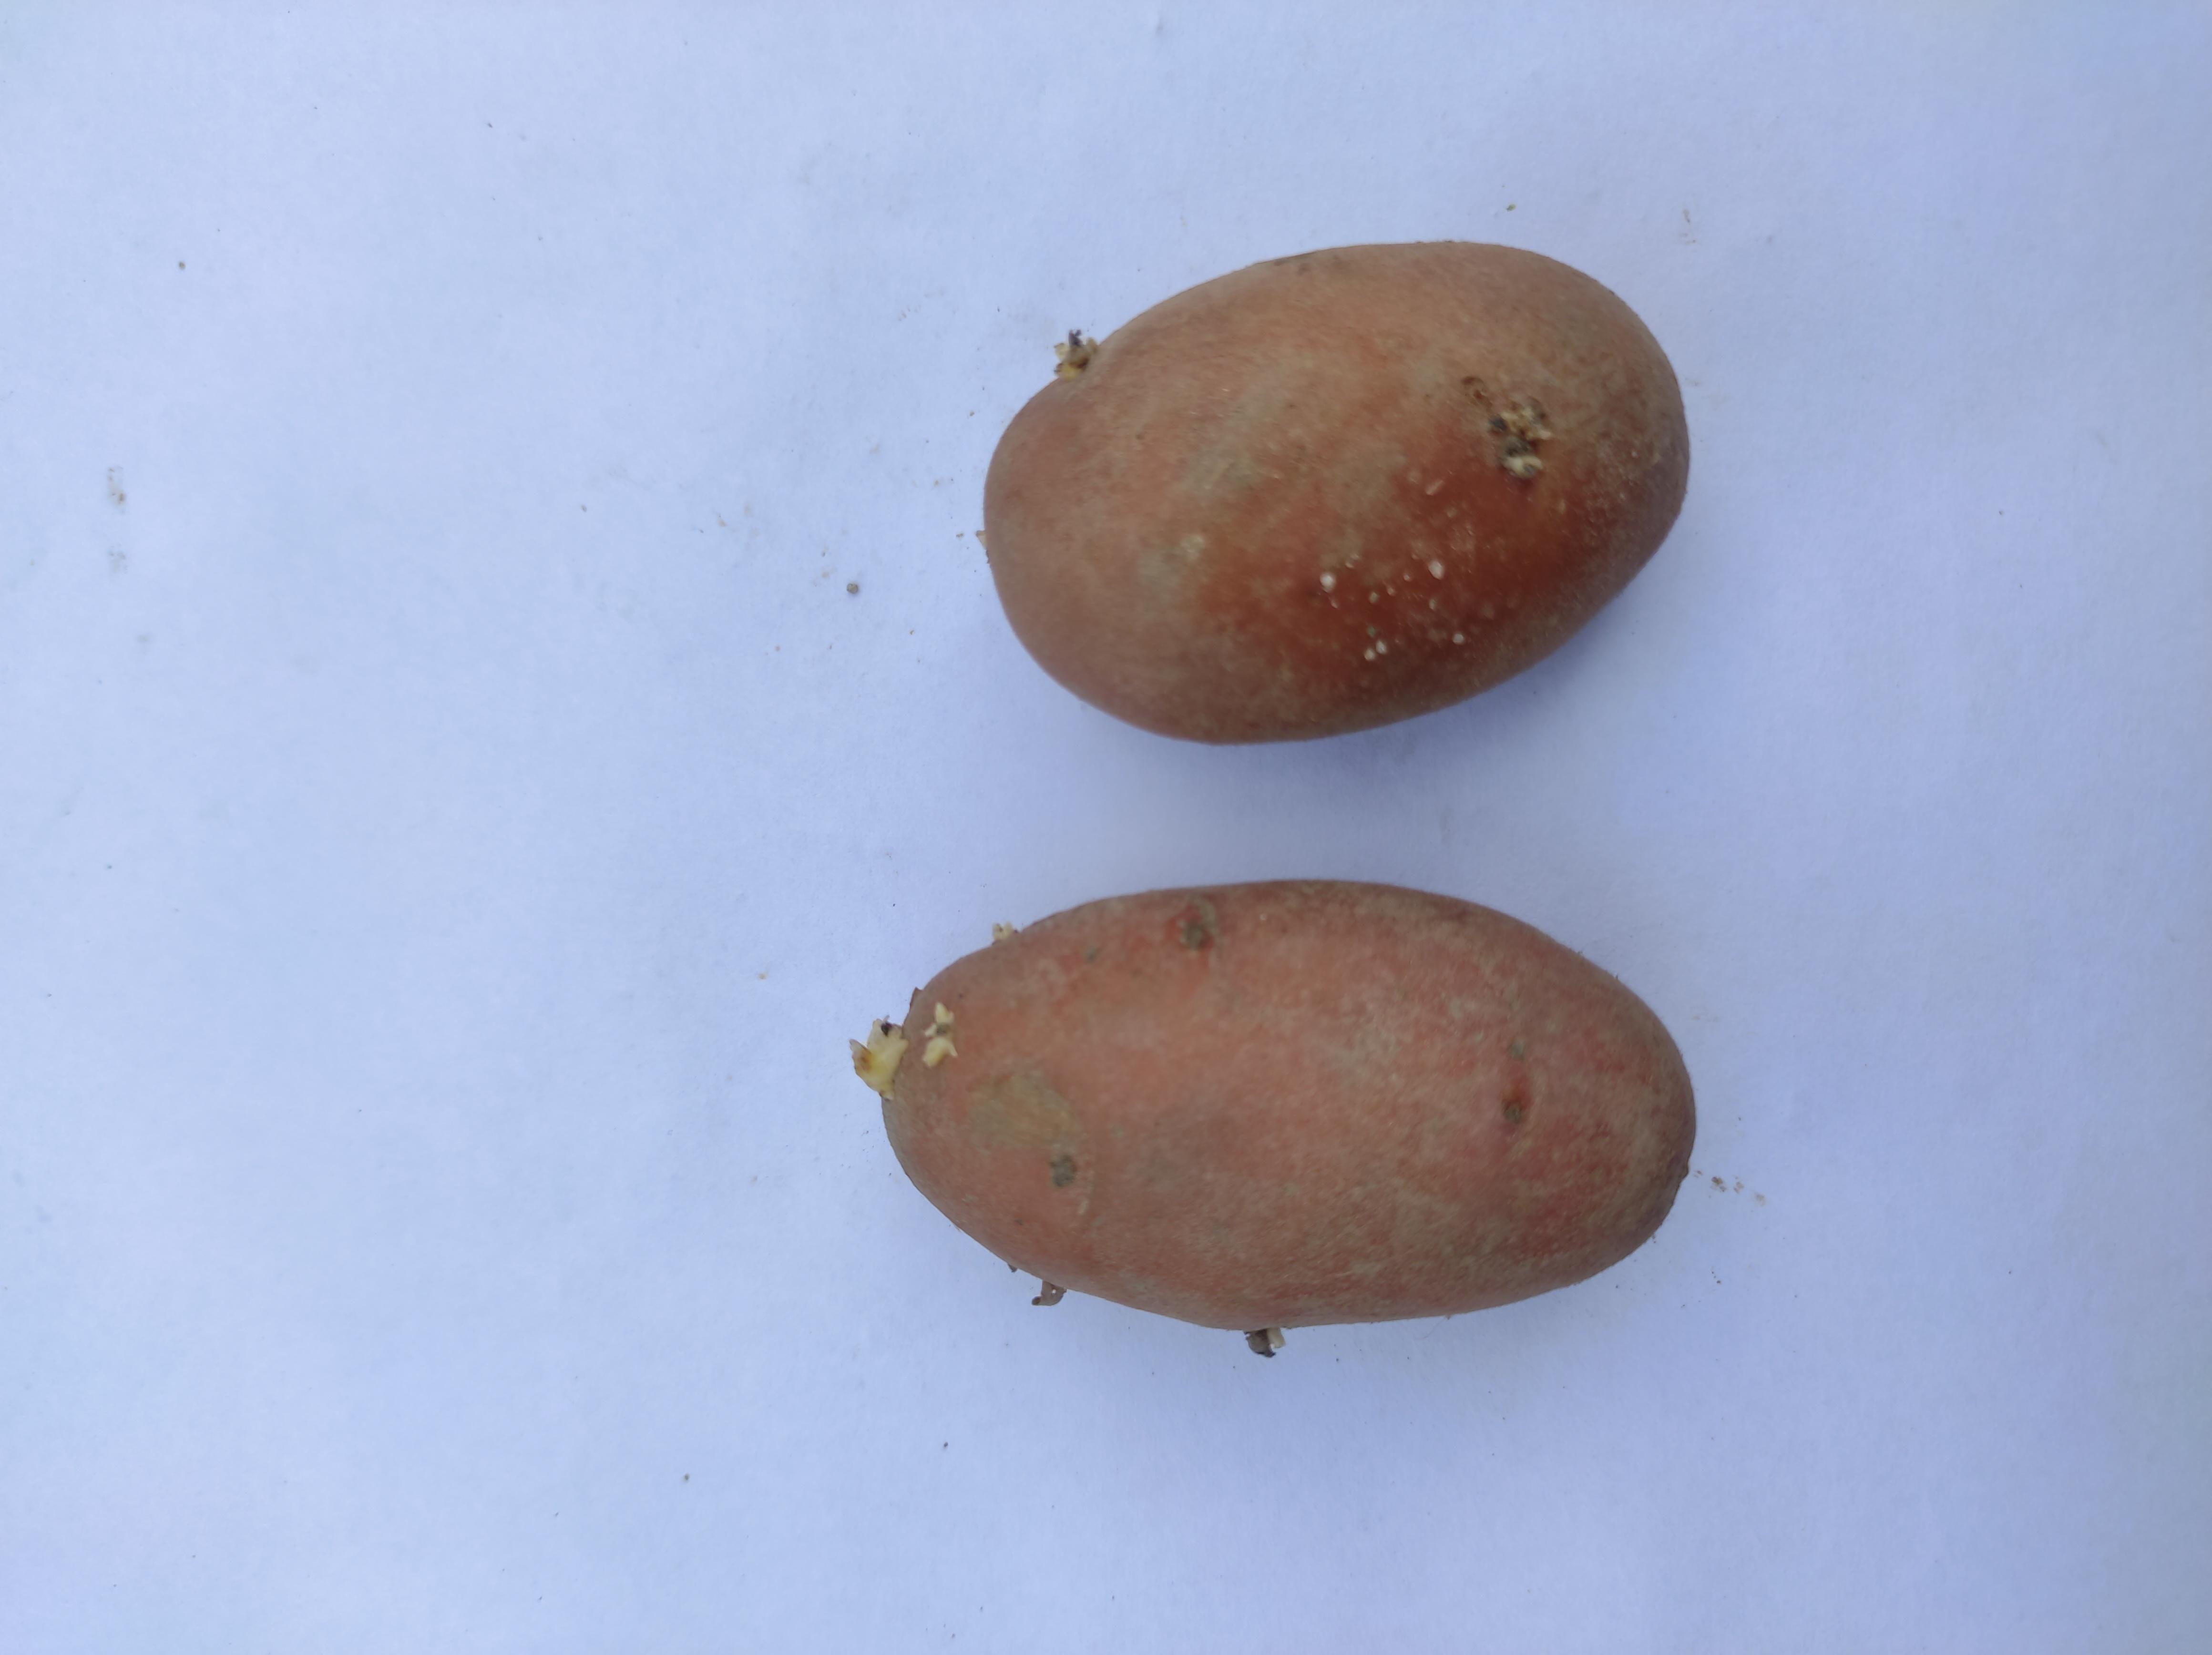
Label: Potato